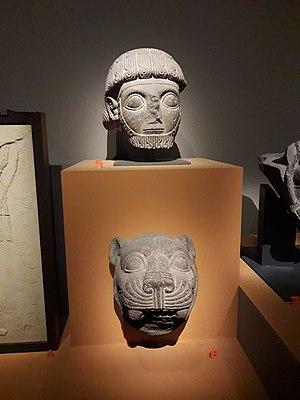
Fragments de la statue monumentale du roi Katuwa retrouvée dans les ruines de la ville antique de Karkemish, dans l'actuelle Turquie. Basalte. Vers 925 avant J.-C. Londres. British Museum, 1927, 11.14.6. Exposé au Musée du Louvre en 2019 dans le cadre de l'exposition ""Royaumes oubliés. De l'empire hittite aux Araméens"". Légende dans cette exposition
Karkemish est une ville antique des empires Mitanni et Hittites située à la frontière de la Turquie et de la Syrie actuelles. Durant l’Antiquité, la ville commandait le principal point de traversée de l’Euphrate. Cette situation a dû largement contribuer à son importance historique et stratégique. Elle fut le théâtre d’une importante bataille mentionnée dans la Bible entre les Babyloniens et les Égyptiens.